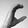
ASL letter: C